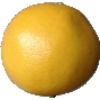
Label: white_grapefruit